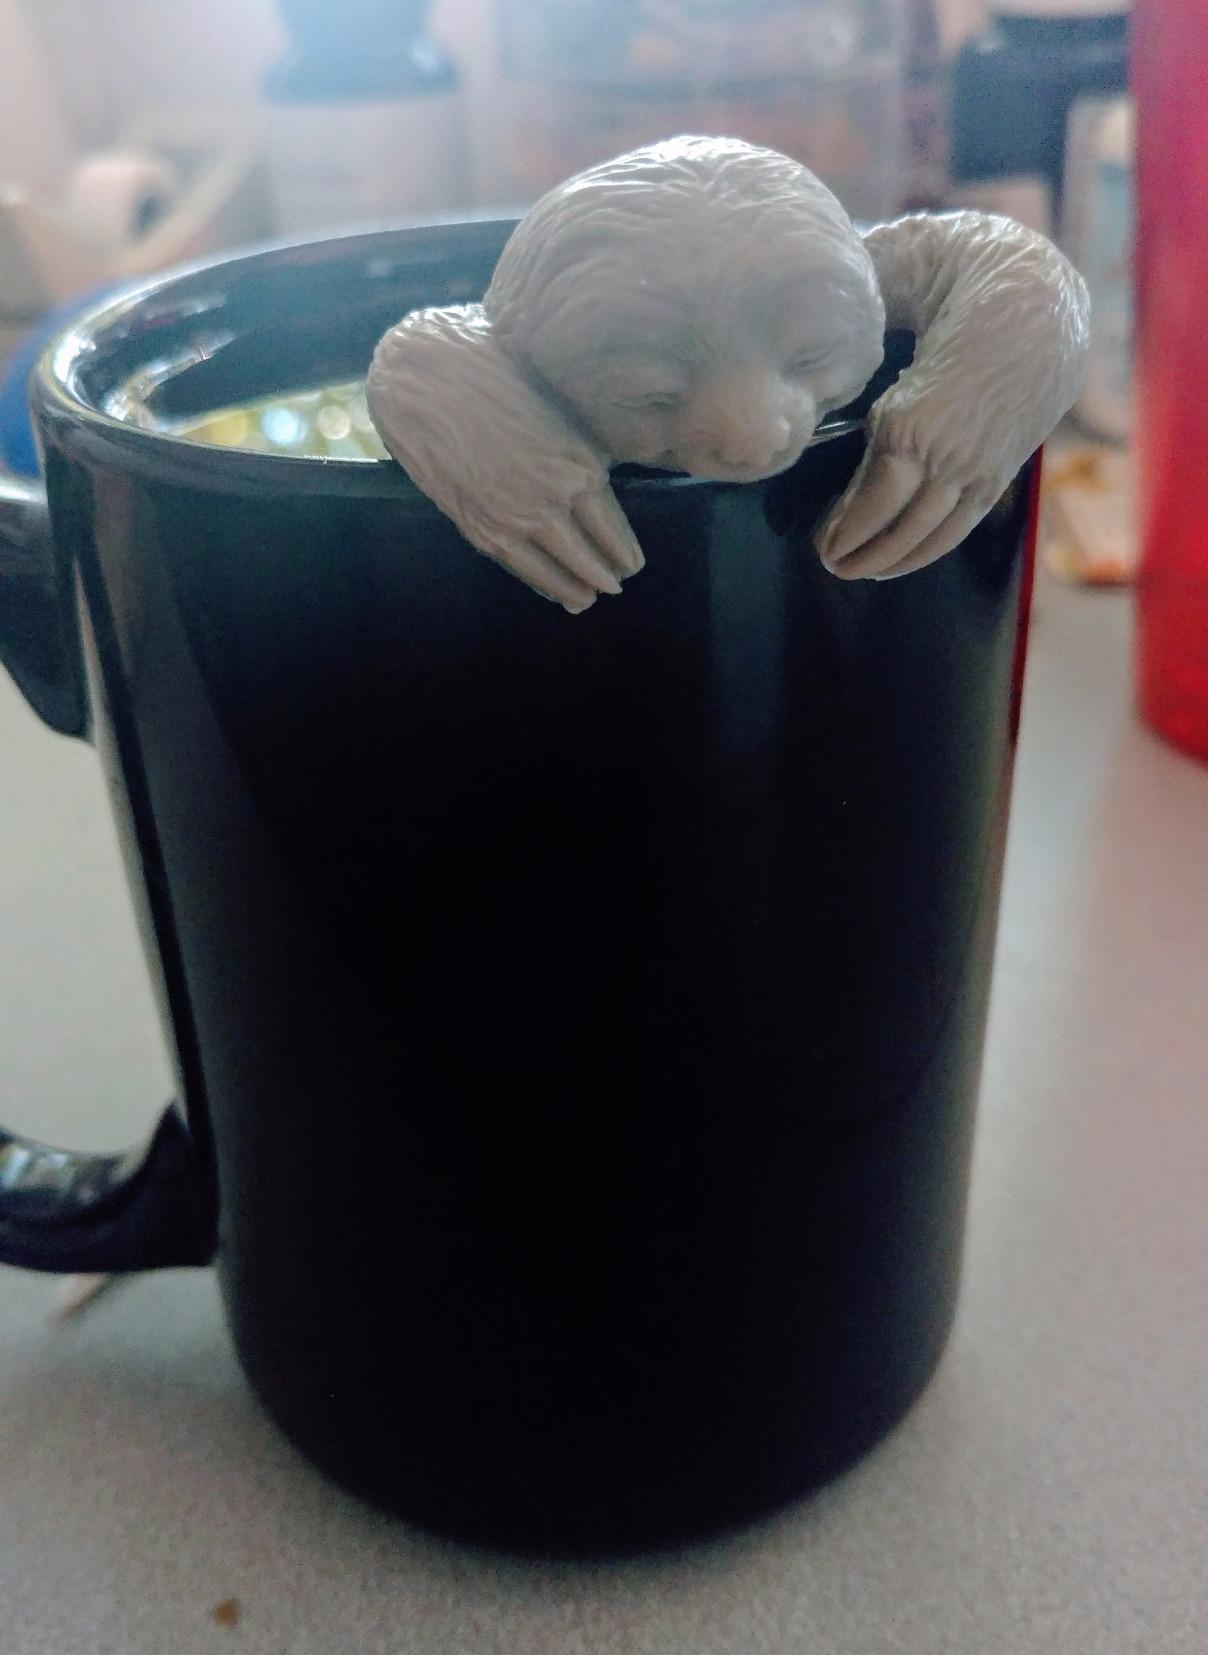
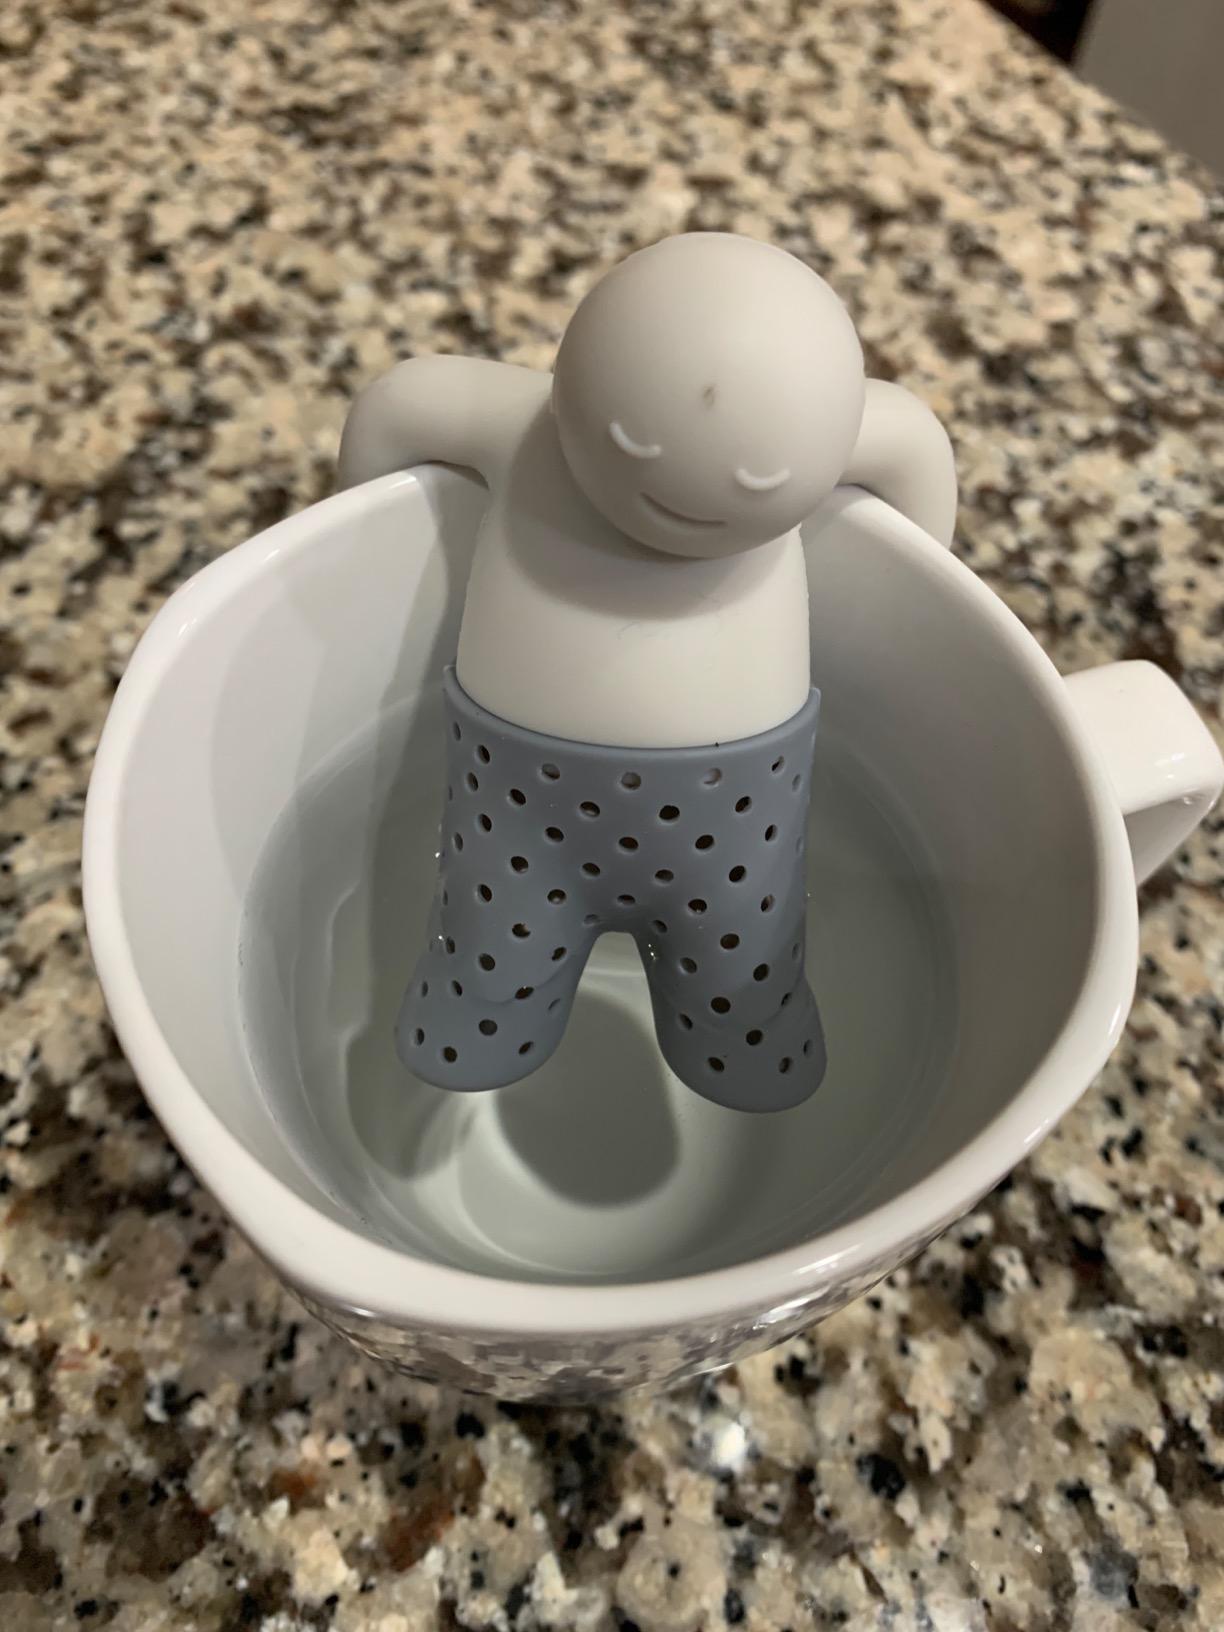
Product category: items_tea
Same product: no